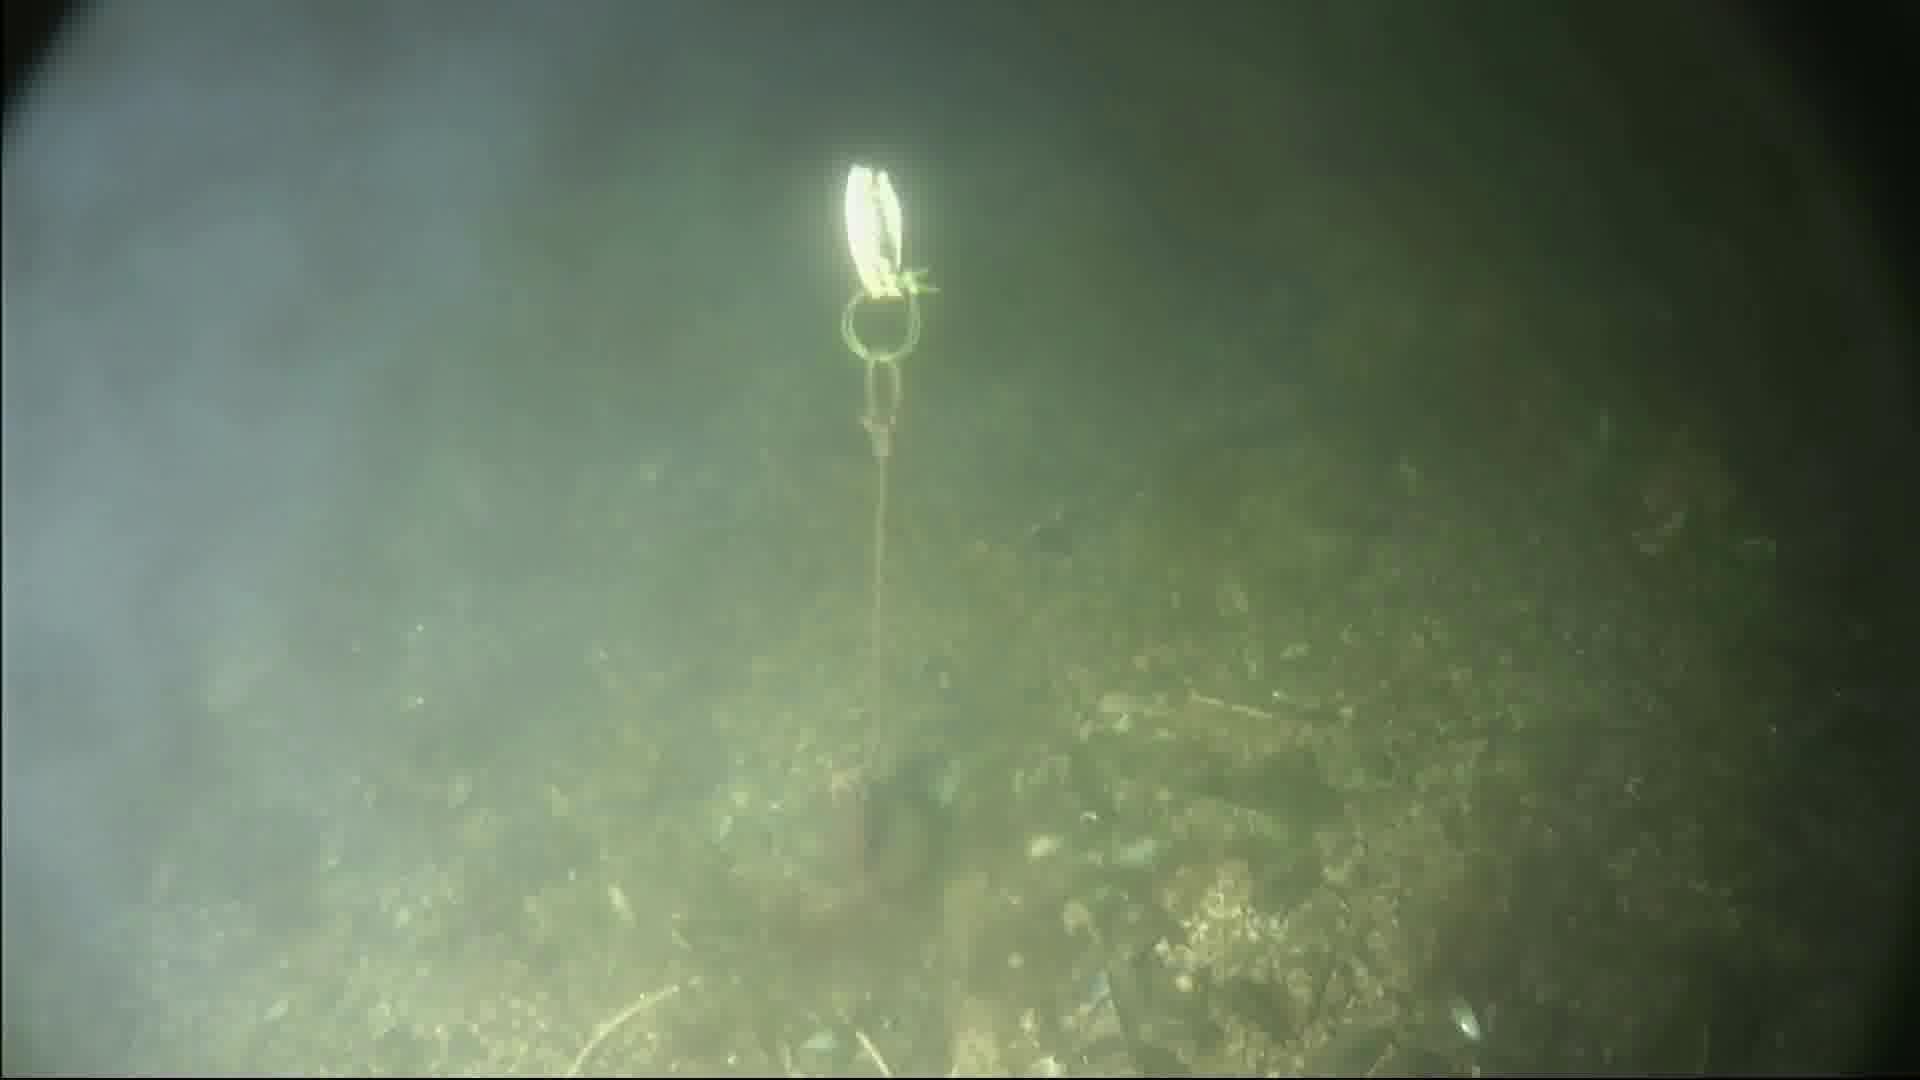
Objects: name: fish